Danny Alexander

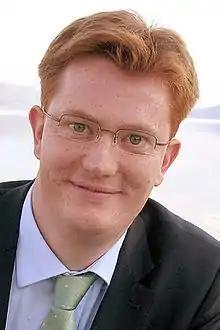
Alexander in 2011

Sir Daniel Grian Alexander (born 15 May 1972) is a British former politician who was Chief Secretary to the Treasury between 2010 and 2015. He was the Member of Parliament (MP) for the Inverness, Nairn, Badenoch & Strathspey constituency from 2005 until the general election in May 2015. In his first parliamentary term (2005–2010), Alexander was the Liberal Democrat spokesperson for Work and Pensions (2007–2008), the Chief of Staff to party leader Nick Clegg, and Chair of the Liberal Democrat Manifesto Group (2007–2010).